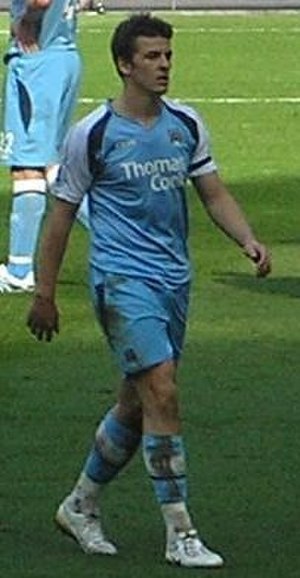
Joey Barton
Joey Barton i 2007.
"Joseph Anthony ""Joey"" Barton er en engelsk fodboldspiller, der spiller som midtbanespiller. Han har gennem karrieren blandt andet repræsenteret Manchester City, Queens Park Rangers, Newcastle og Burnley.